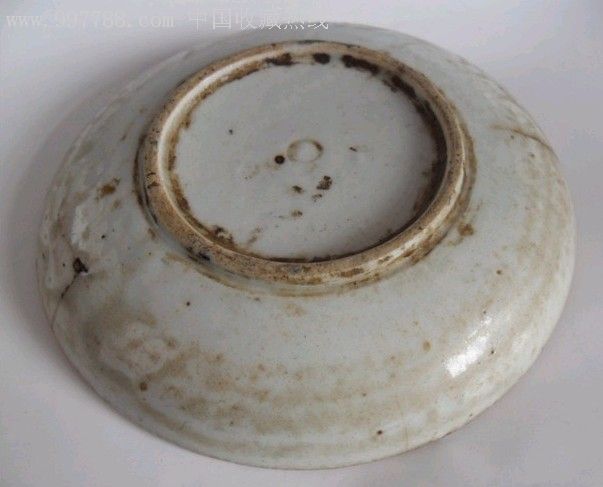
Label: trash